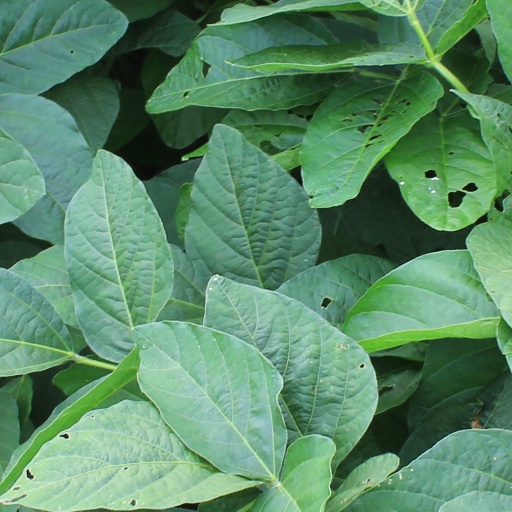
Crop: soybean